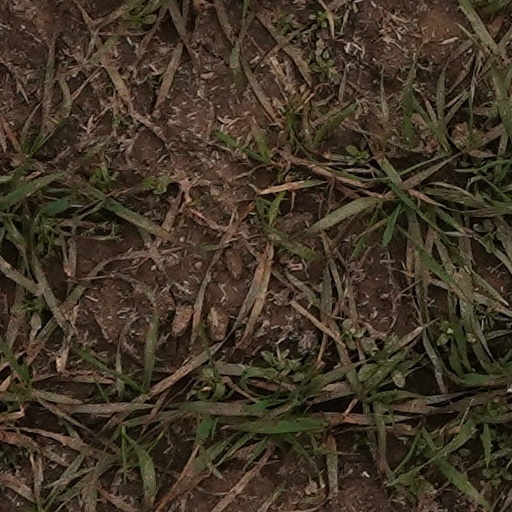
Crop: wheat